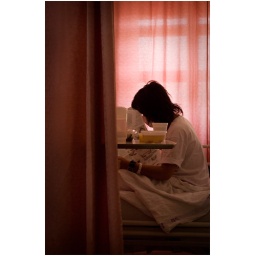
A girl who actually had H1N1 in the bed opposite mine.